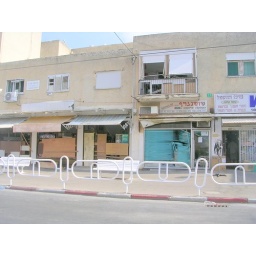
other site of the street no glass in the windows